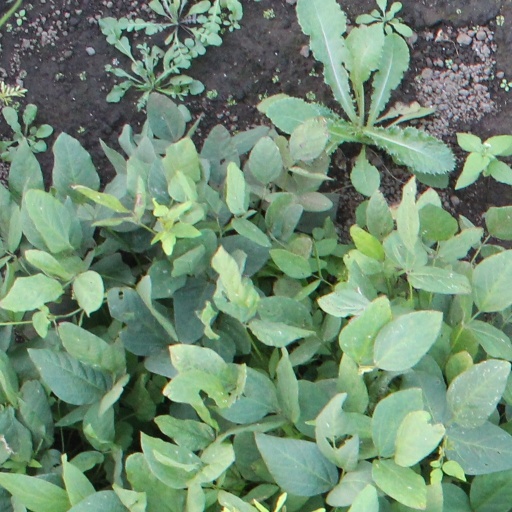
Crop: soybean